Bronchopneumonia

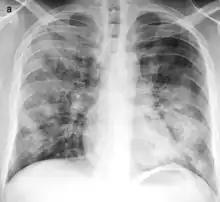
X-ray of bronchopneumonia: multifocal lung consolidation bilaterally.

It is more commonly a hospital-acquired pneumonia than a community-acquired pneumonia, in contrast to lobar pneumonia.